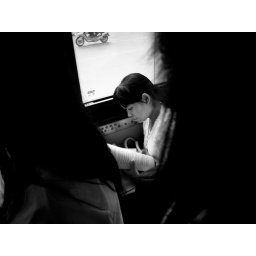
a girl in the car reading